George Stickney House

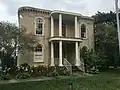
George Stickney House in 2016

The George Stickney House or simply Stickney House or Stickney Mansion is located in rural McHenry County, Illinois, in the small village of Bull Valley. The Stickney House is currently the Bull Valley Police Headquarters since 1985. The structure has been listed on the National Register of Historic Places since 1979. The house is widely considered bizarre due to its design, which was based, in part, on George and Sylvia Stickney's belief in Spiritualism. This house continues to be the subject of several ghostlore stories.